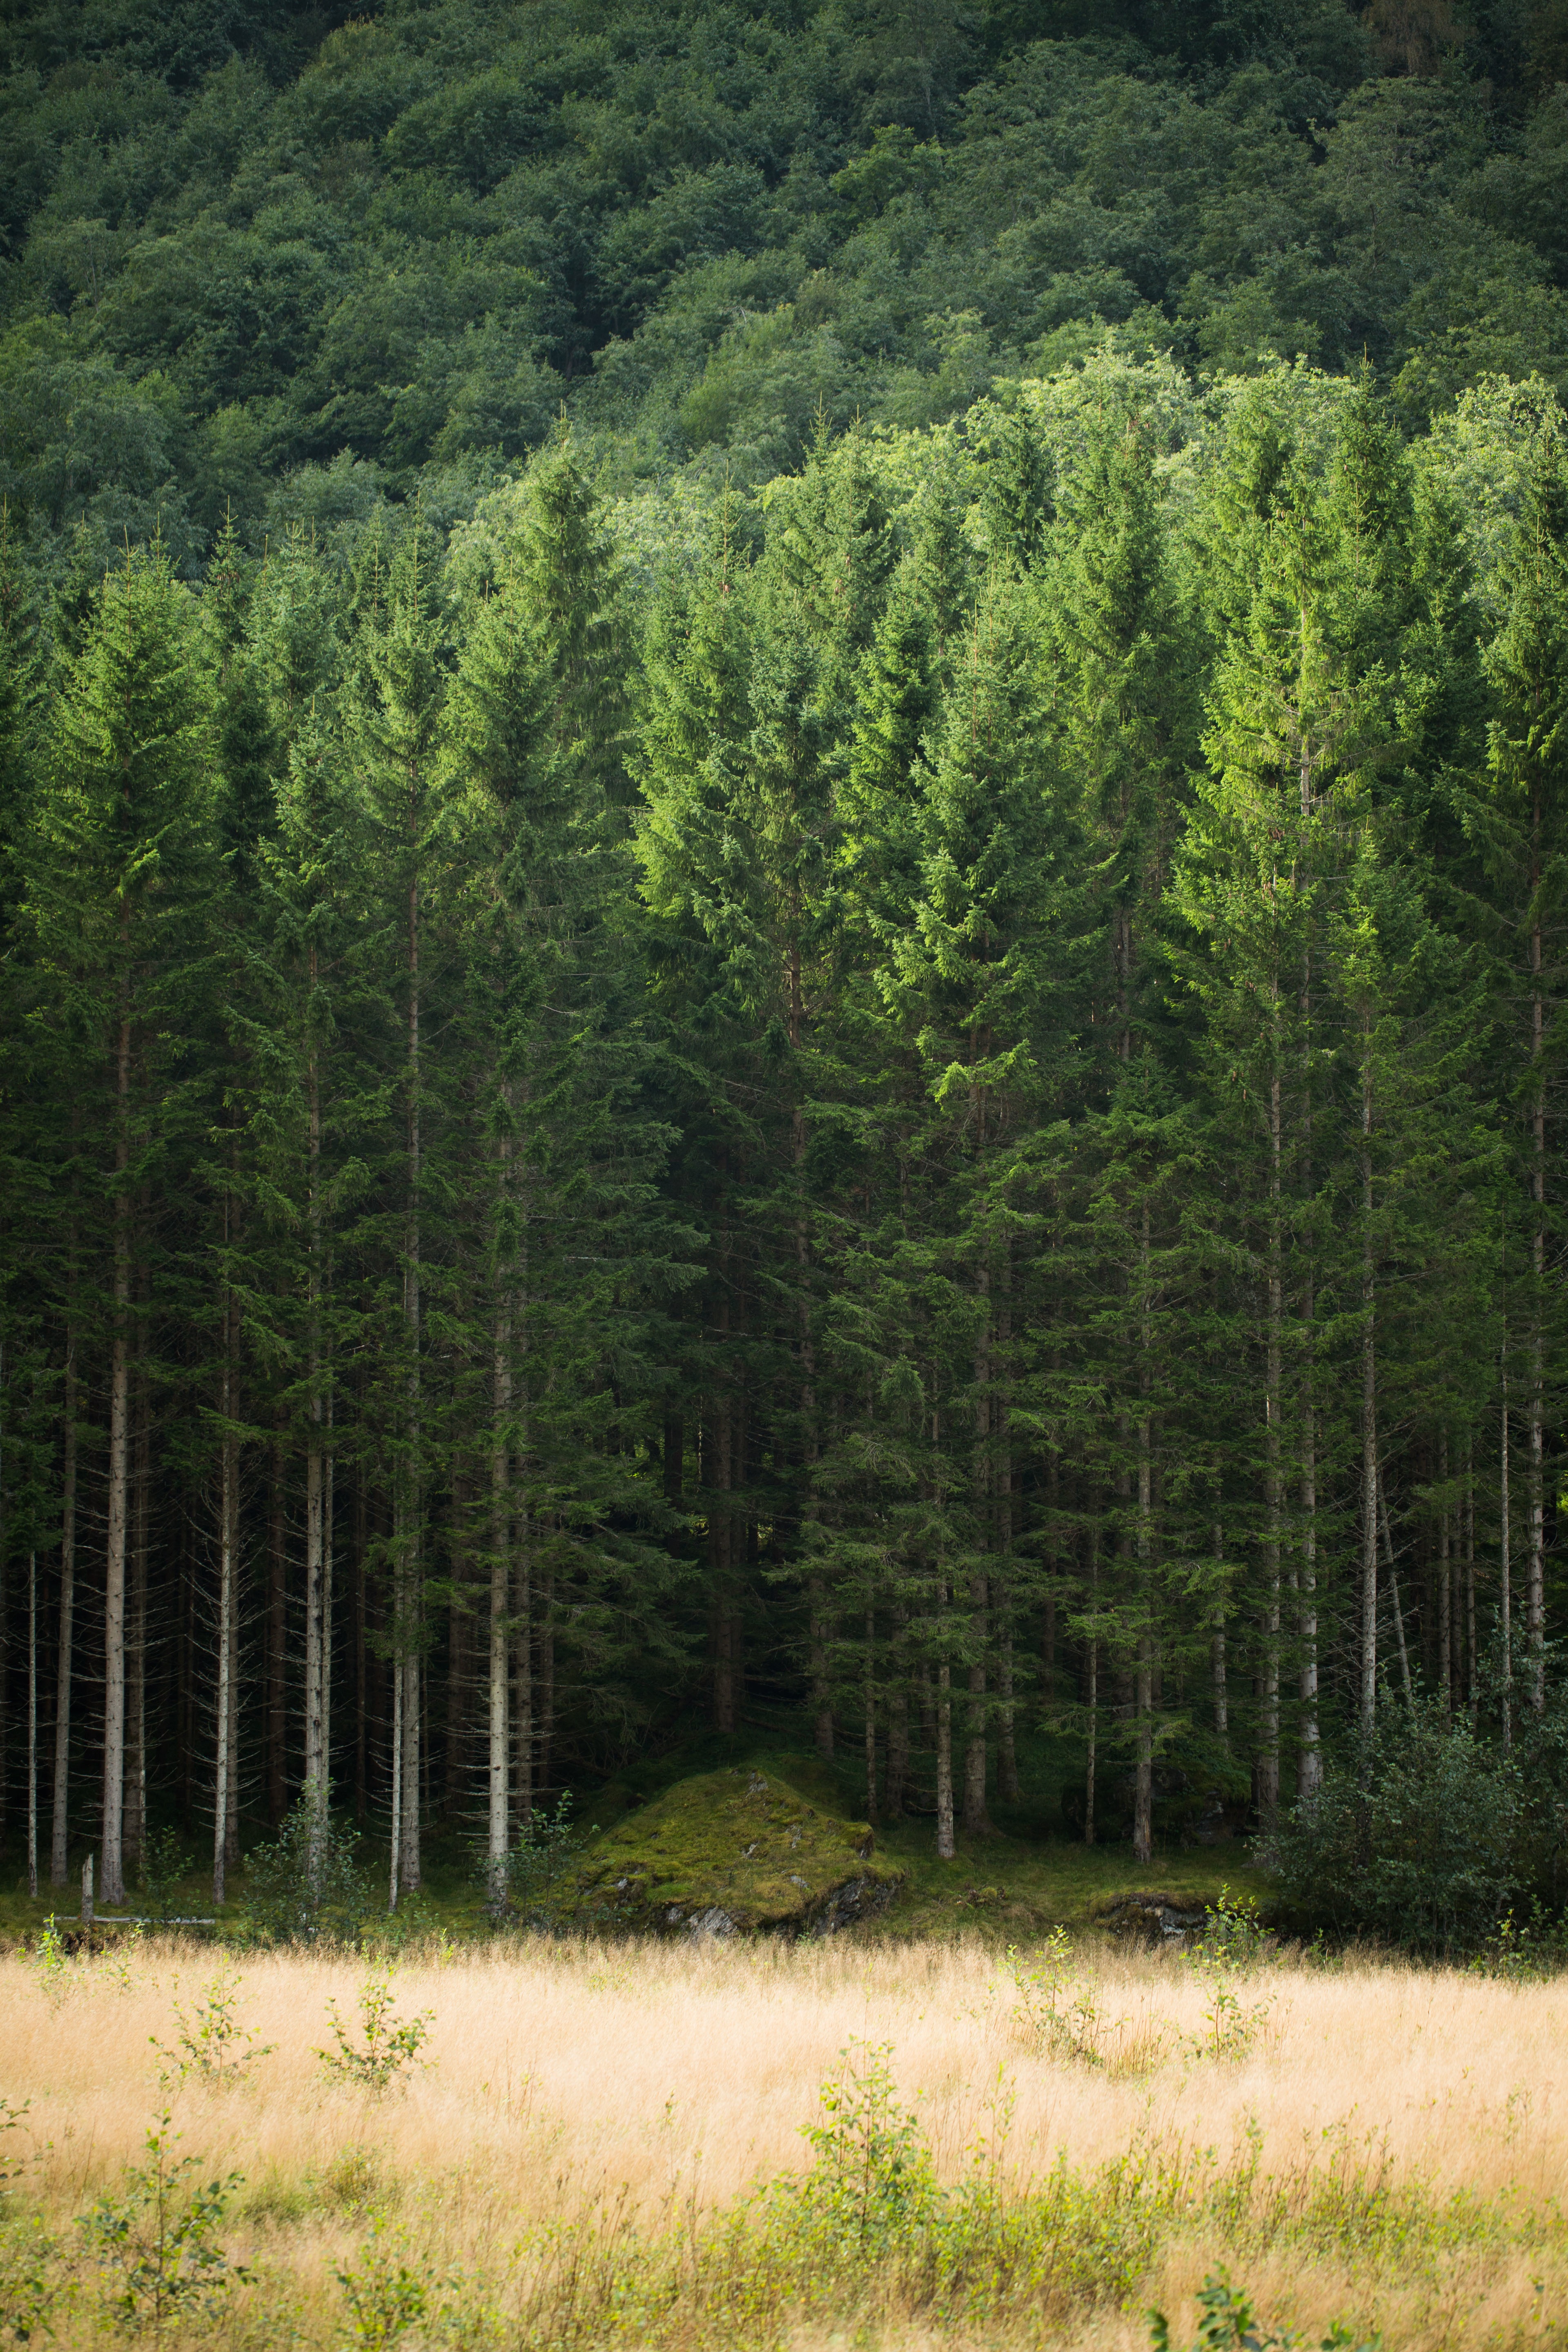
tree, forest, wilderness, plant, meadow, green, fir, spruce, vegetation, rainforest, deciduous, grove, woodland, habitat, larch, ecosystem, biome, old growth forest, natural environment, geographical feature, atmospheric phenomenon, woody plant, temperate broadleaf and mixed forest, temperate coniferous forest, land plant